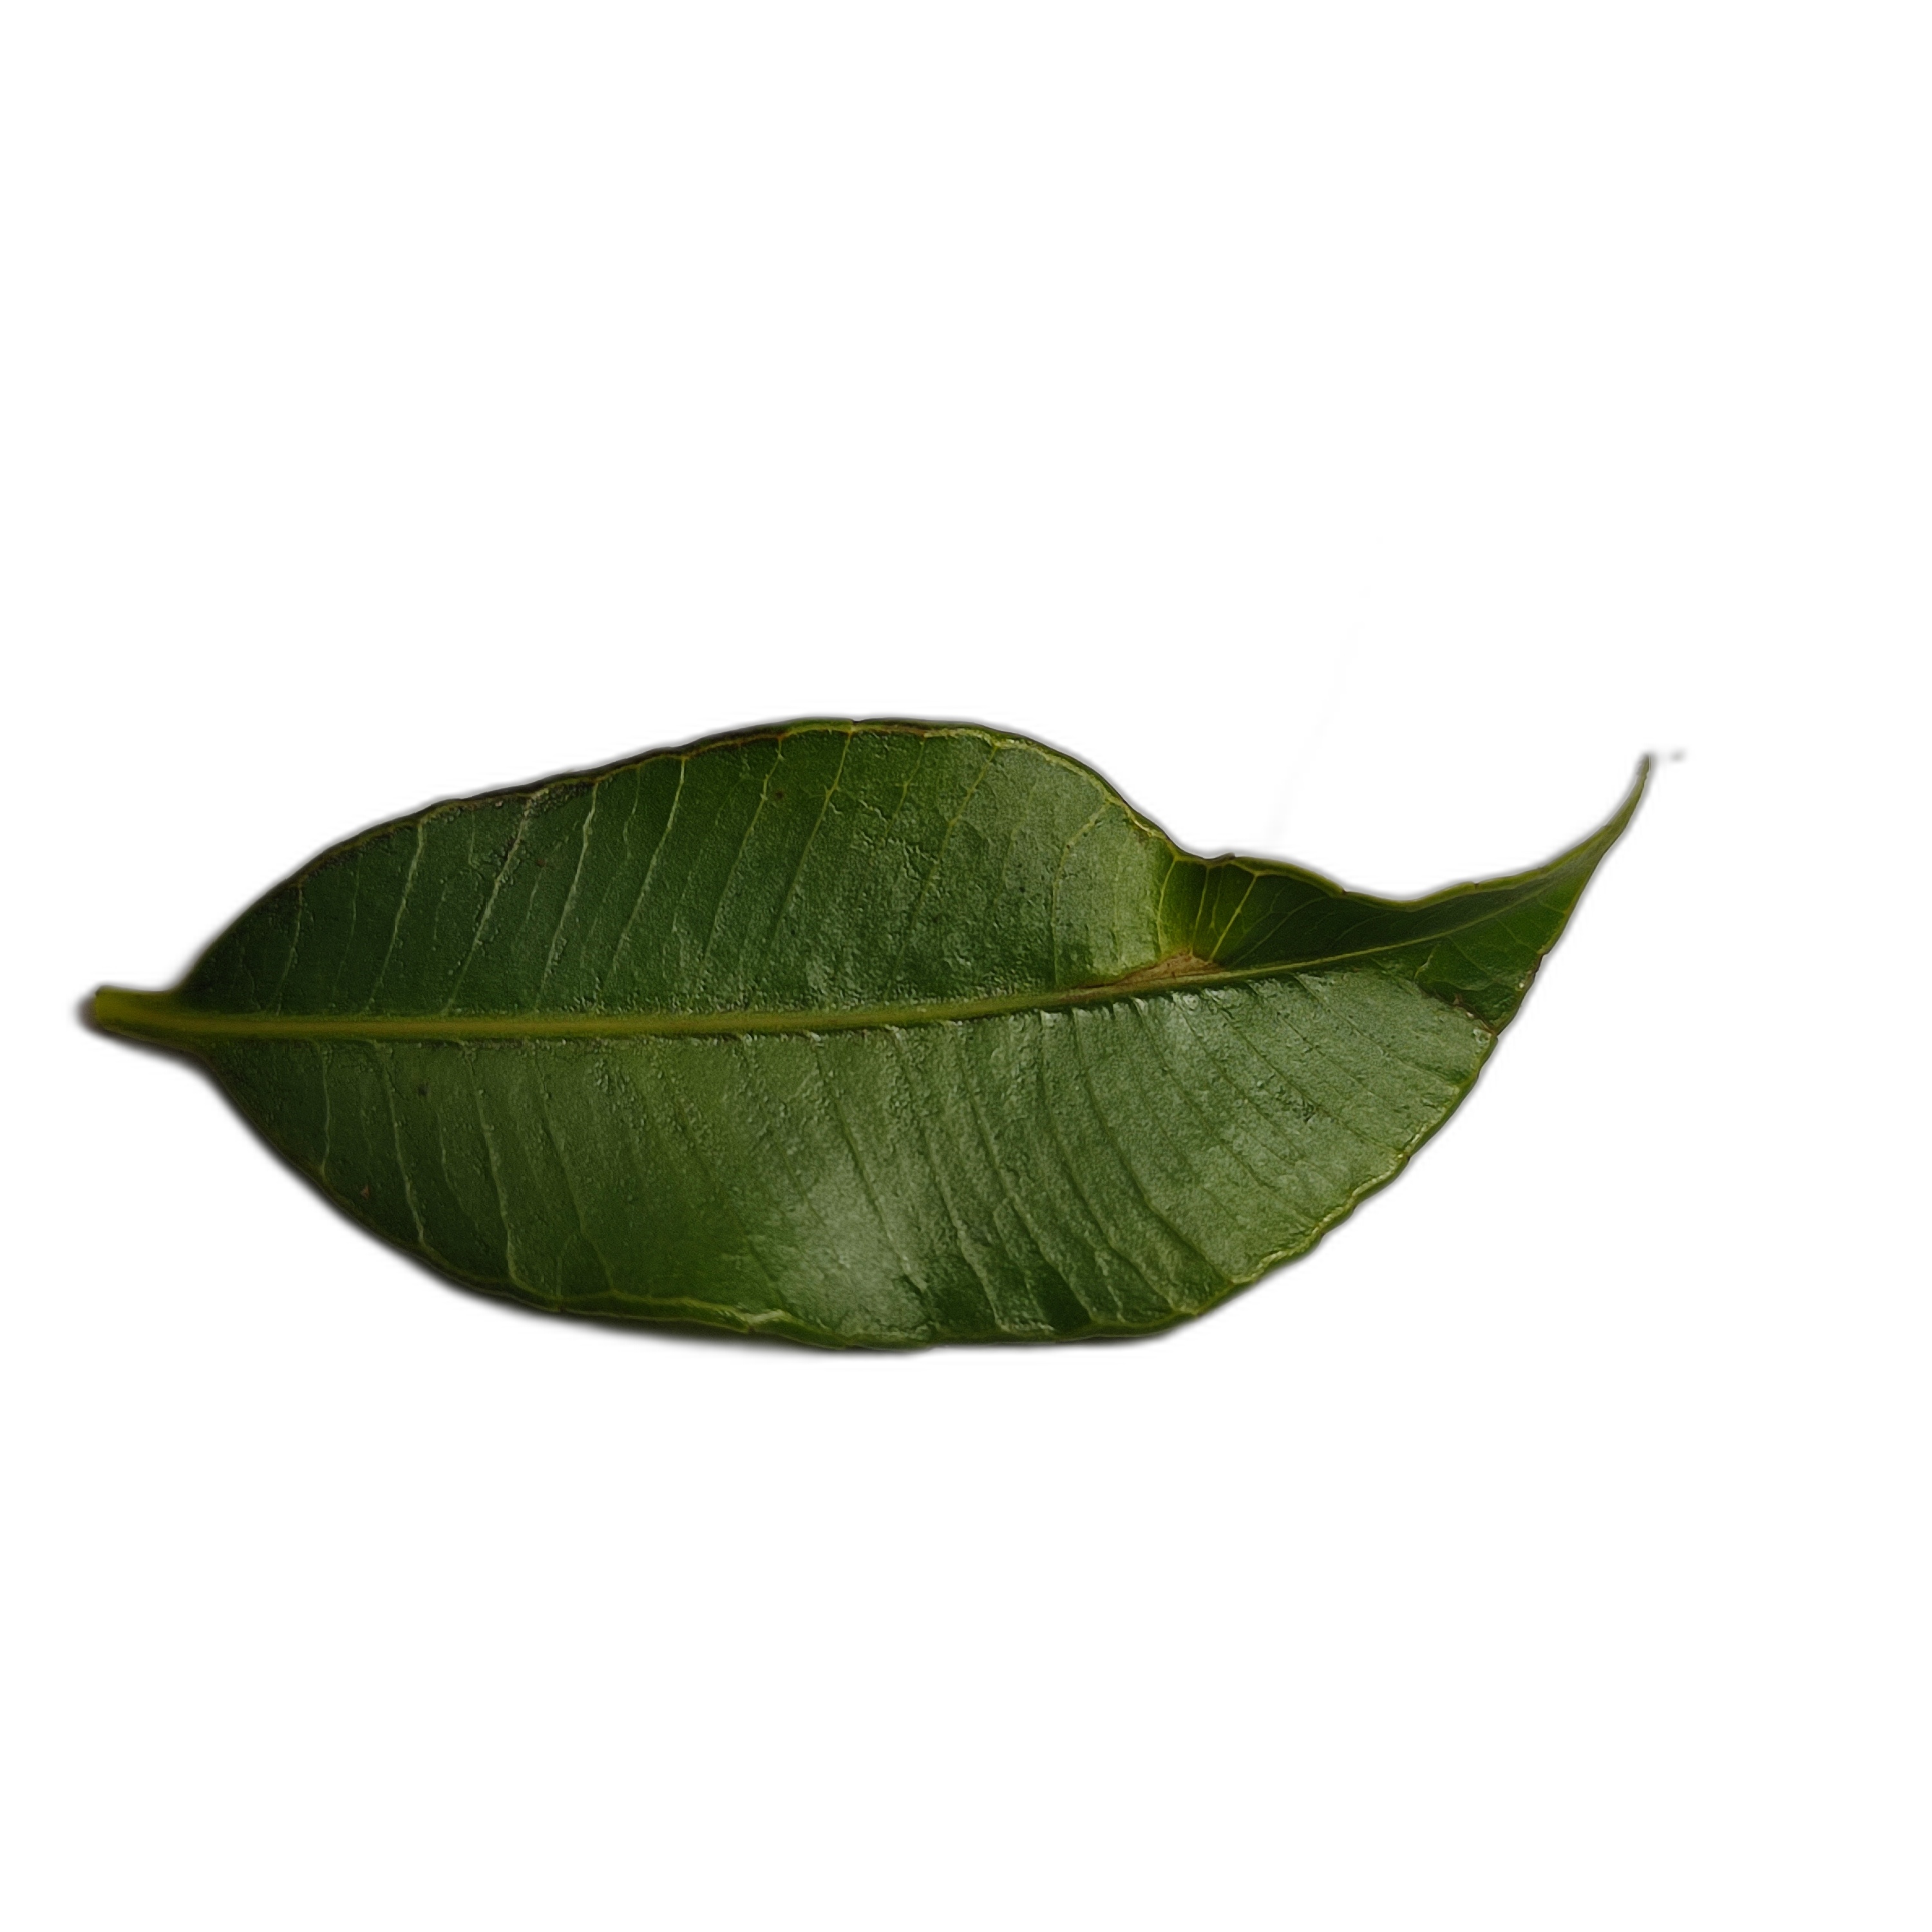
Label: healthy